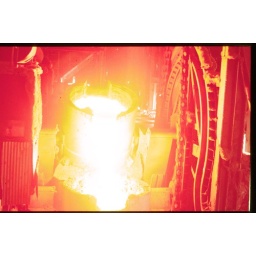
The heat in this plant was at very high levels when out on the production floor